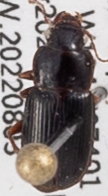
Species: Harpalus desertus
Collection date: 2022-08-03
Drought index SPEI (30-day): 0.32
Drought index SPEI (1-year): -1.69
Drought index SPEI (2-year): -1.13